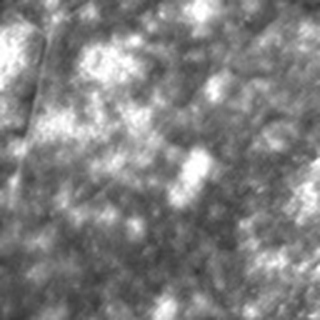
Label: cotton_powdery_mildew